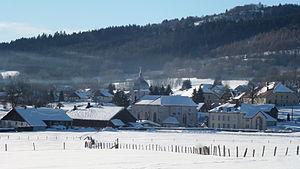
Paysage hivernal à La Chaux-de-Gilley. L'église et le village.
La Chaux est une commune française située dans le département du Doubs, en région Bourgogne-Franche-Comté.